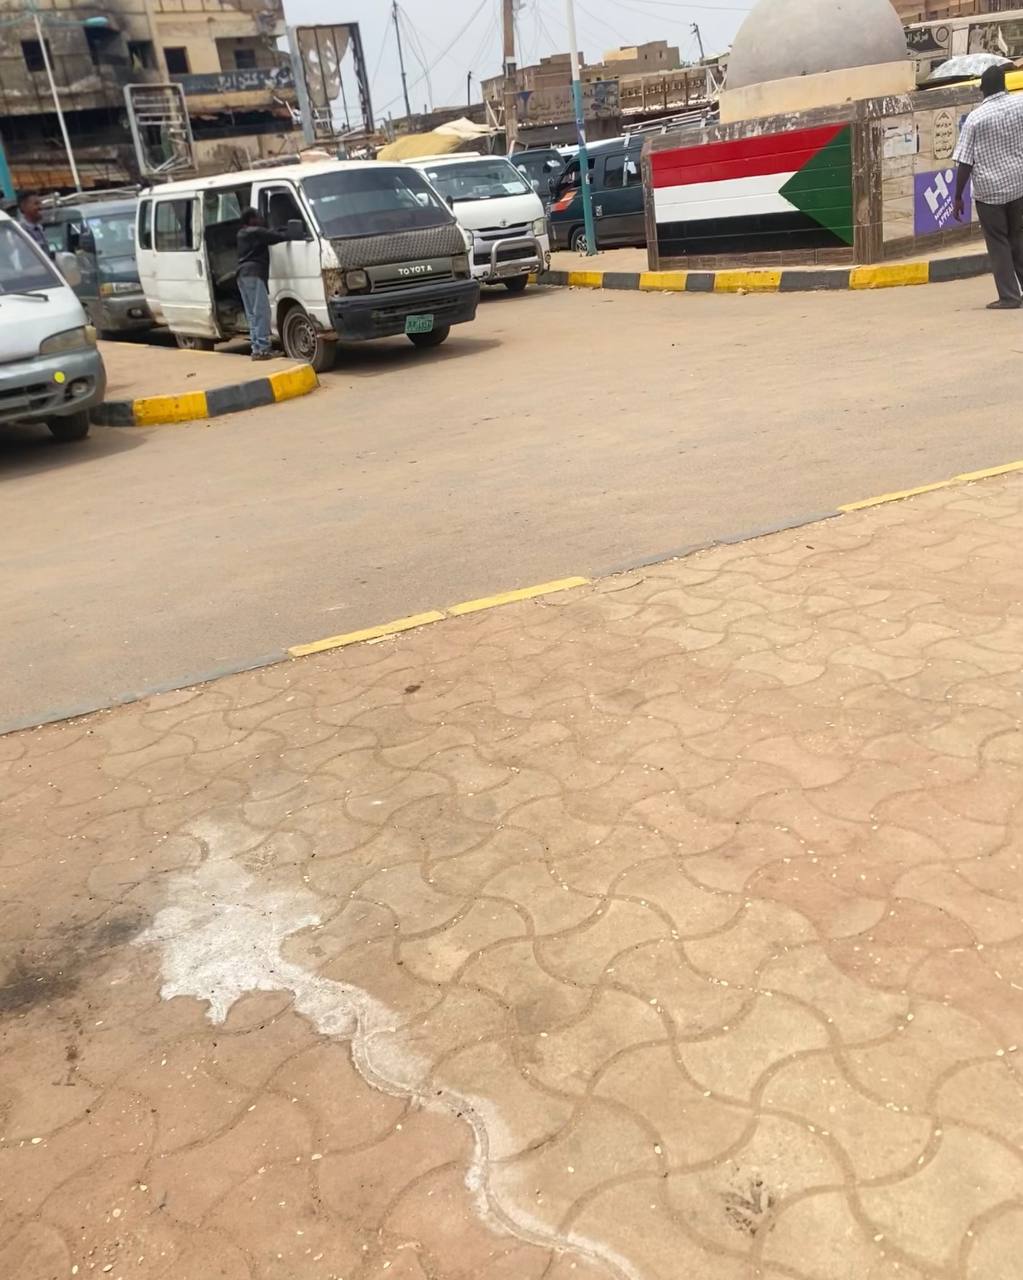
الوصف بالفصحى: صورة لأحد مواقف المواصلات
الوصف بالعامية السودانية: صورة قيها موقف مواصلات
التصنيف: Urban & City Life